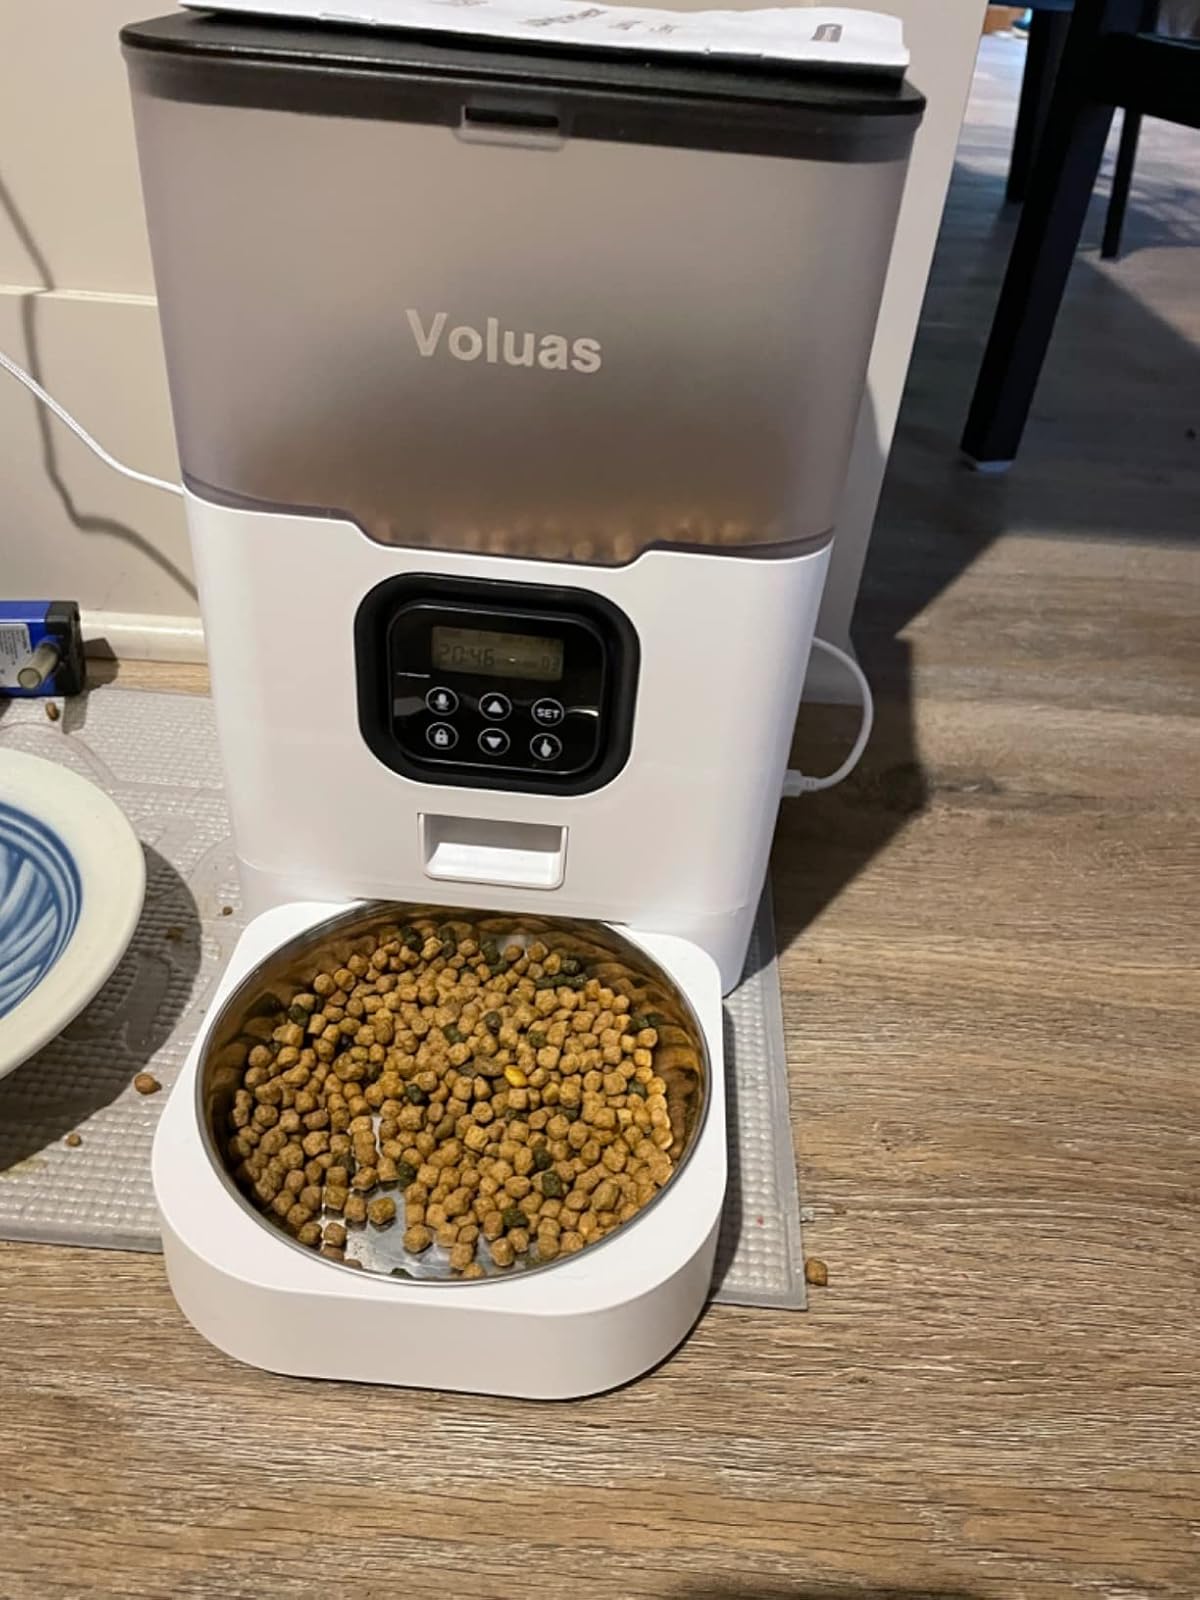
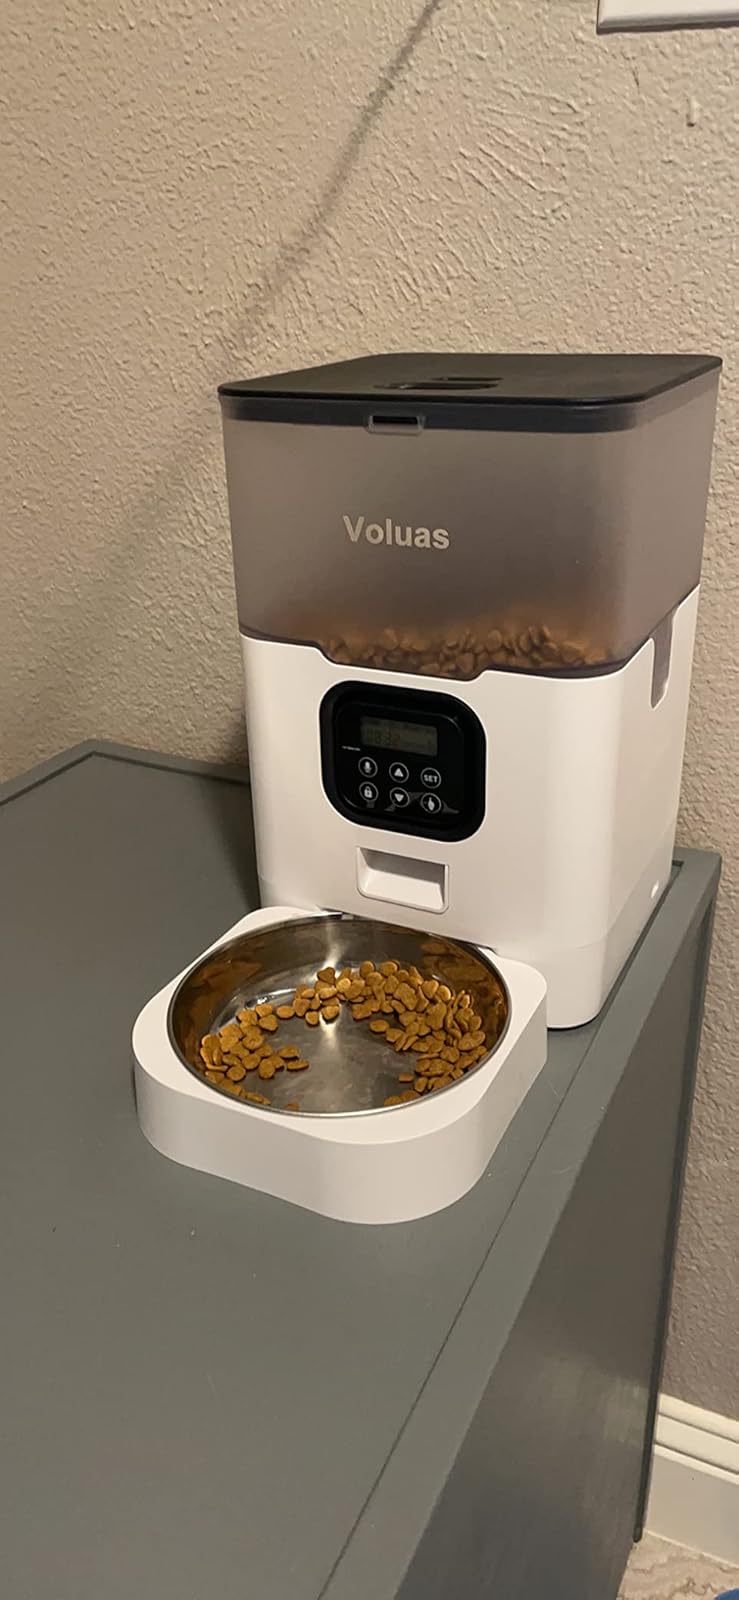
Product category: items_feeder
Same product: yes